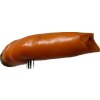
Label: pepper